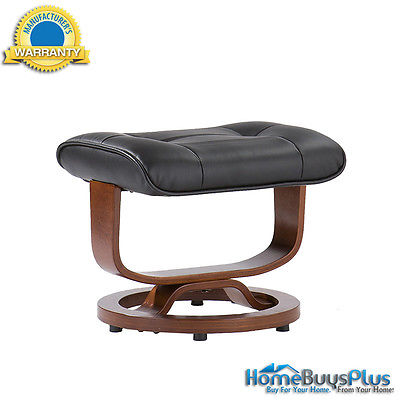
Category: chair